Mula River (India)

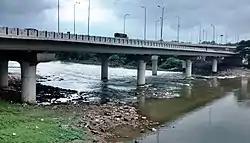
New Holkar Bridge

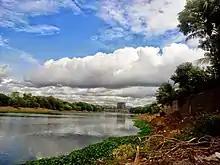
Mula River from the west bank

The Sangam Bridge crosses the Mutha River at Sangamwadi, just before their merger.